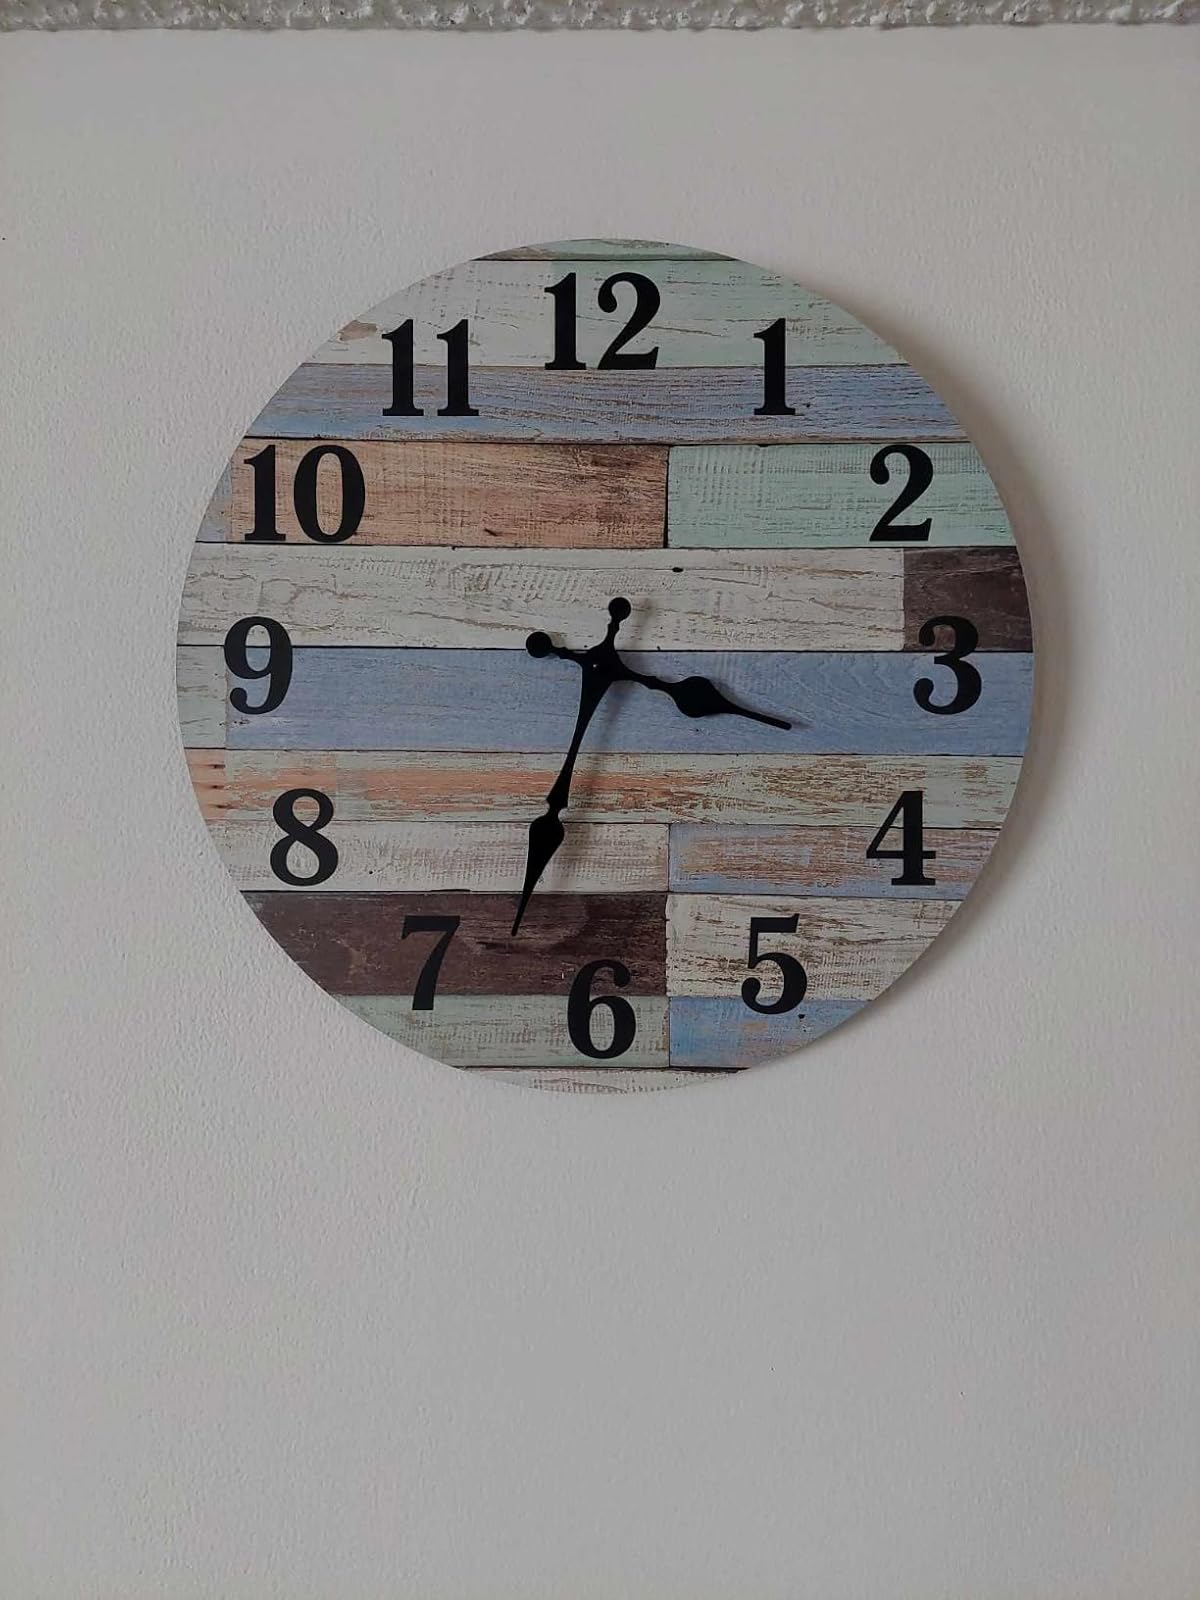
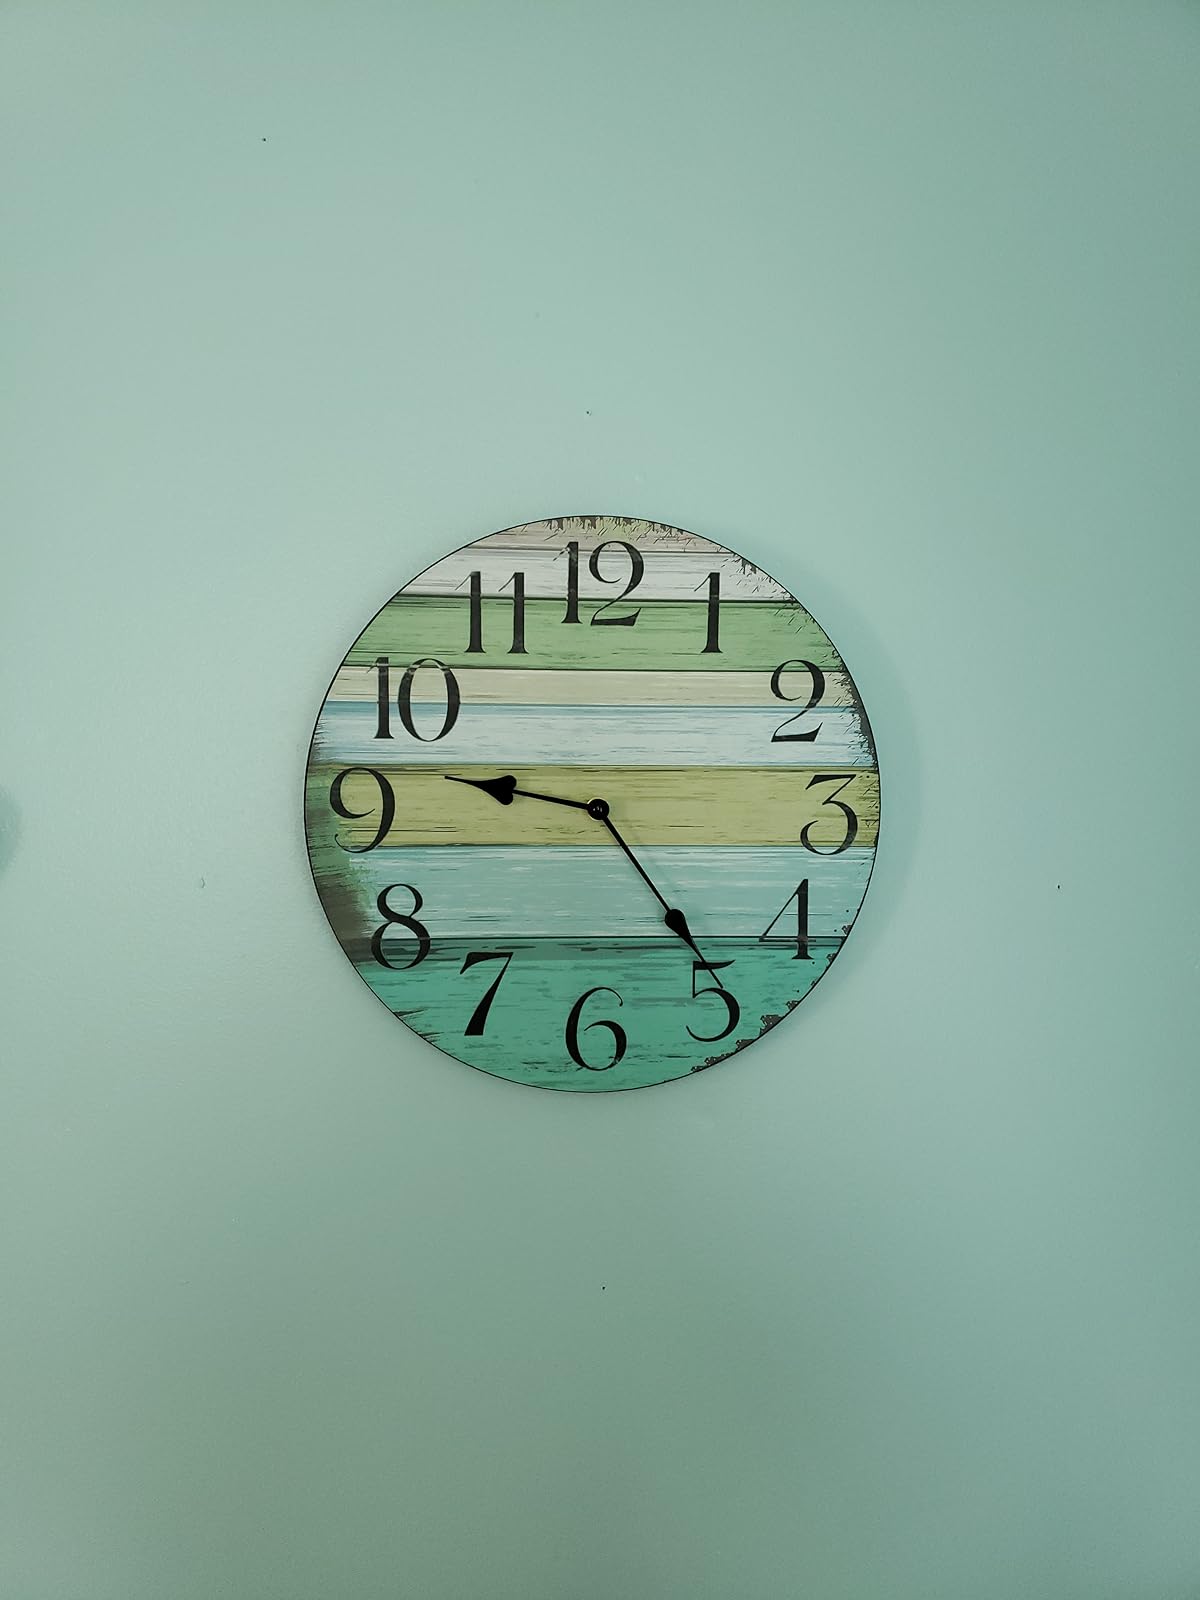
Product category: clock
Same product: no